Names of Rus', Russia and Ruthenia

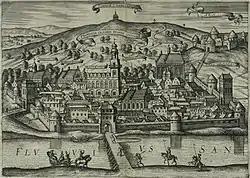
Engraving of 1617 with the inscription "Premislia celebris Rvssiae civitas" (Peremyshl – the famous city of Rus)

While gradually most of the territories of the Grand Duchy of Lithuania, Rus', Samogitia retained the name "Rus", some of them got more color-specific names: